RAF Benson

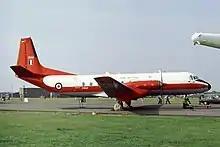
A Hawker Siddeley Andover E.3A of No. 115 Squadron which was based at RAF Benson during the 1980 and 90s

In 1953, Benson came under the control of Transport Command. No. 147 Squadron and No. 167 Squadron formed what was known as The Ferry Wing, which was responsible for the ferrying of aircraft across the globe. It was disbanded in 1960 when RAF squadrons became responsible for the collection and ferrying of their own aircraft.